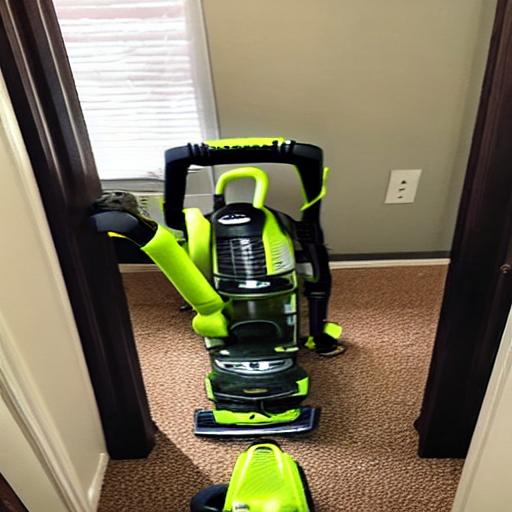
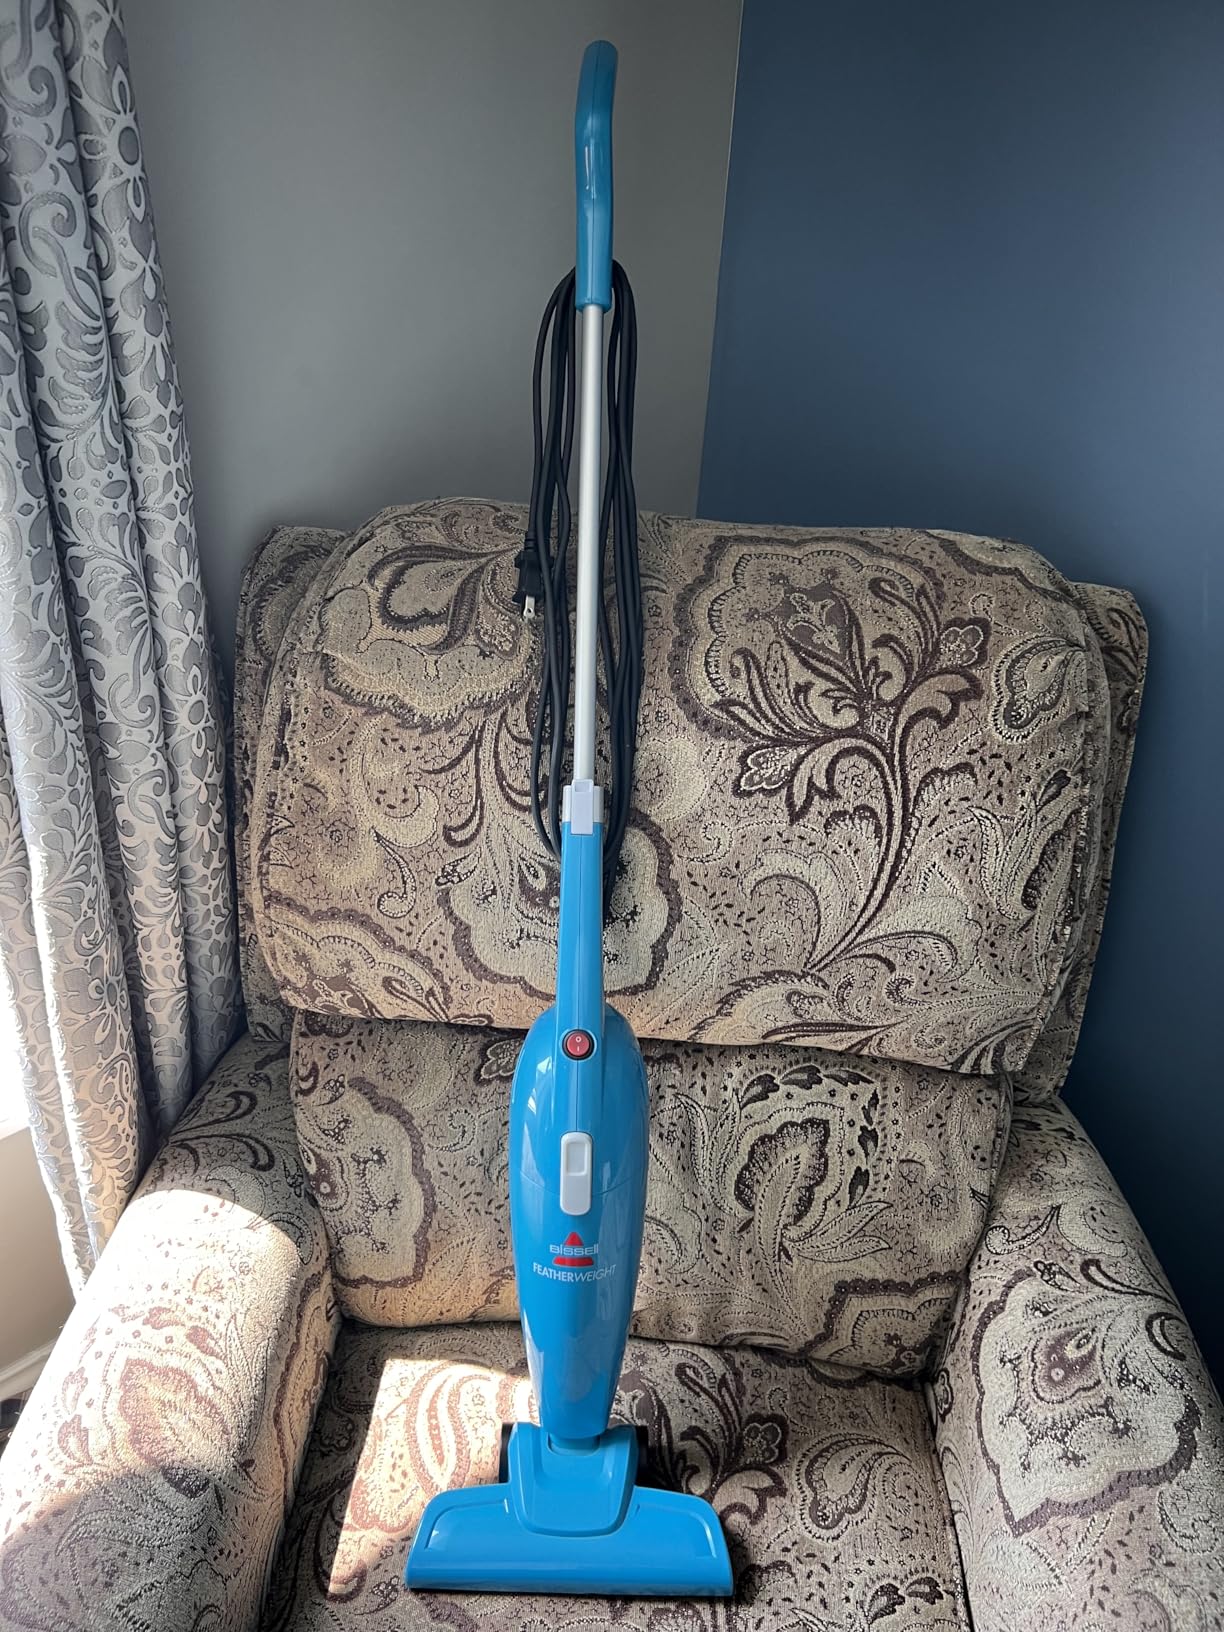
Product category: items_vacuum
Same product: no